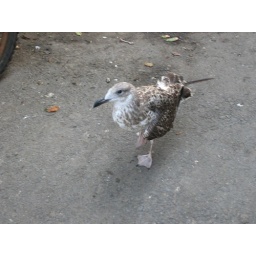
Seagull on the street like a hen in backyard